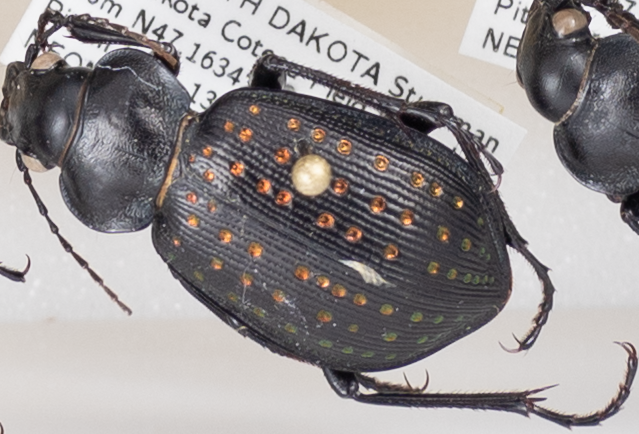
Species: Calosoma calidum
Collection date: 2019-08-13
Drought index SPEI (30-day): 1.28
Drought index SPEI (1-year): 1.45
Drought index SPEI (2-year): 0.9